St. Paul's Episcopal Church (Evanston, Wyoming)

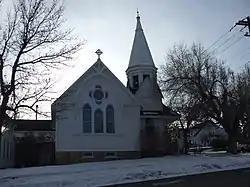

St. Paul's Episcopal Church in Evanston, Wyoming is a historic parish of the Episcopal Church in the Carpenter Gothic style. The church was built in 1884–1885, and at the time was the only Protestant church in a community dominated by Mormons and Catholics. In its early history it hosted Lutherans, Methodists and Presbyterians in addition to its Episcopalian congregation.